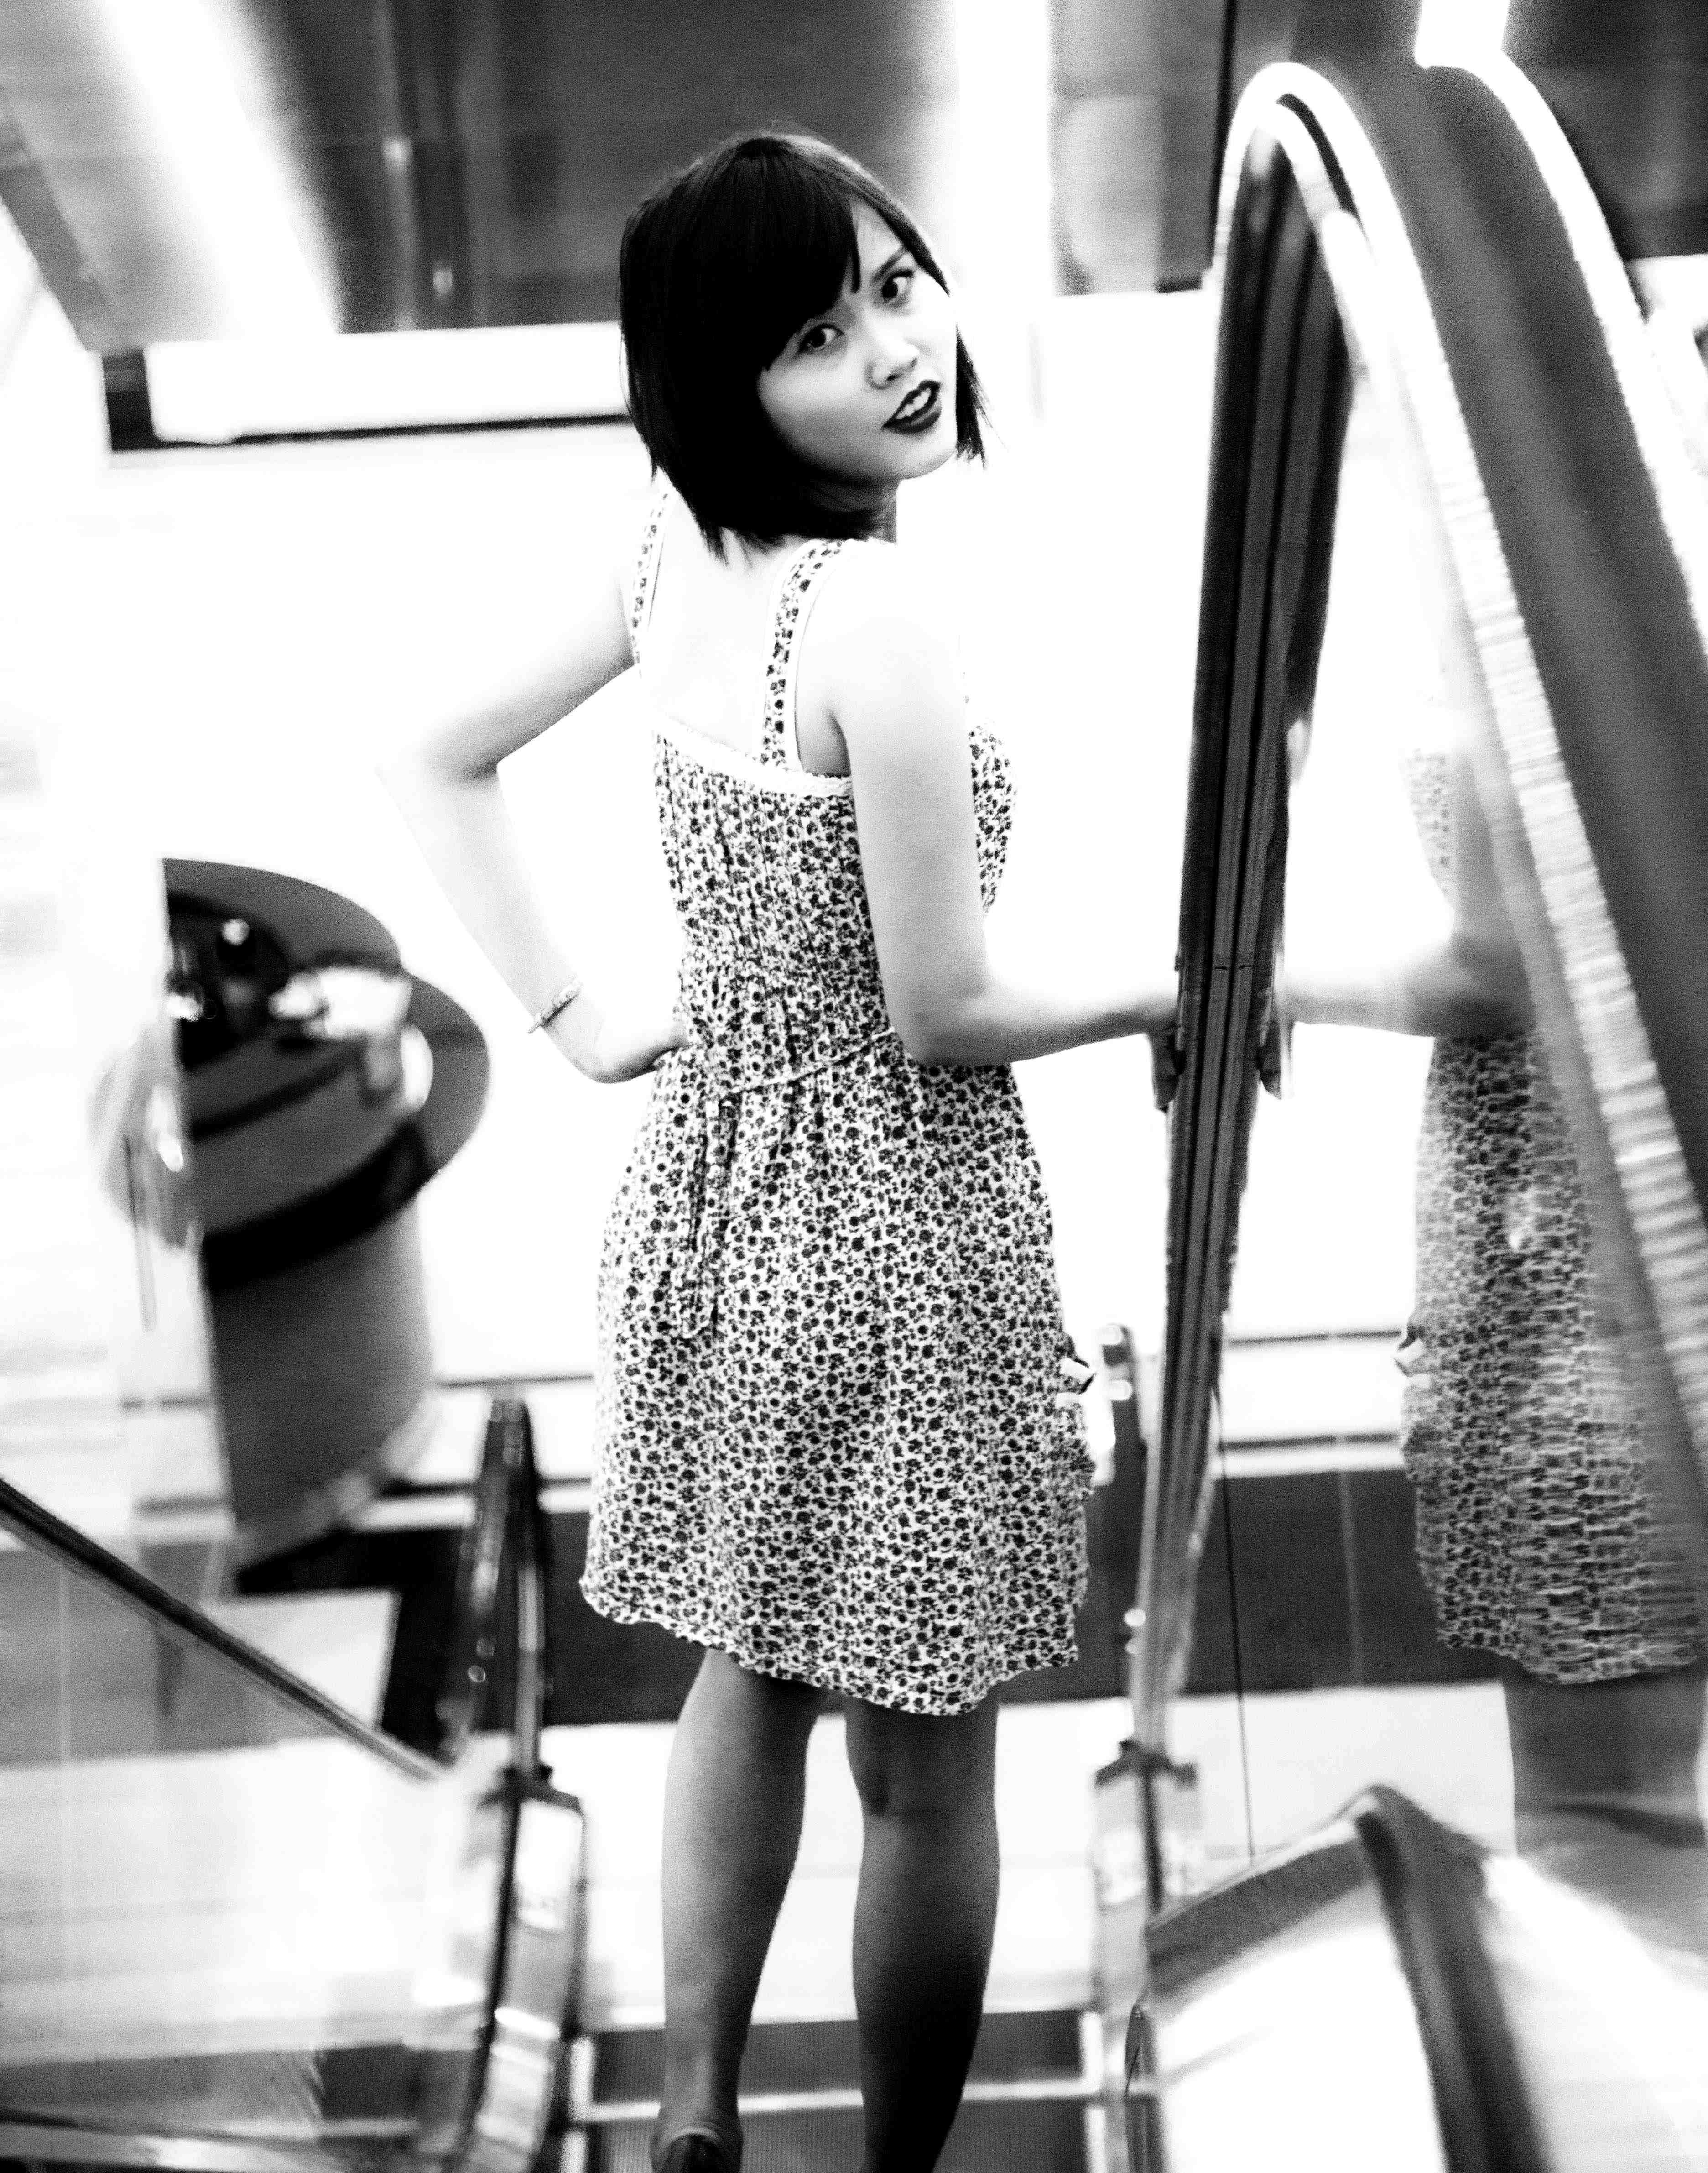
black and white, girl, woman, photography, asian, pattern, model, asia, fashion, black, monochrome, smile, dress, design, japanese, look, beauty, sexy, photo shoot, monochrome photography, fashion design, madam, supermodel